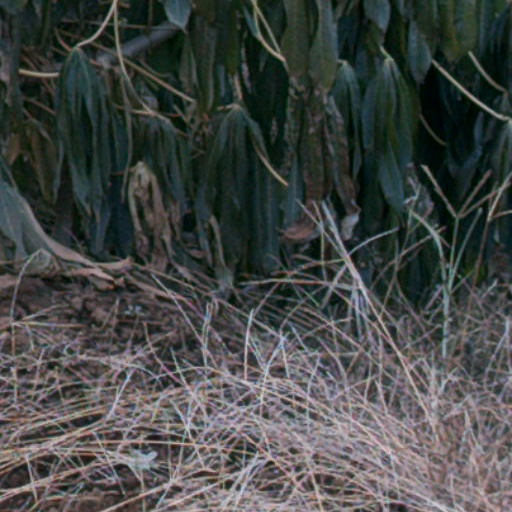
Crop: cassava